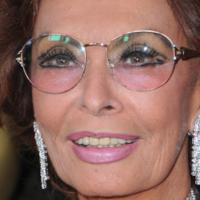
Age group: age 66-80